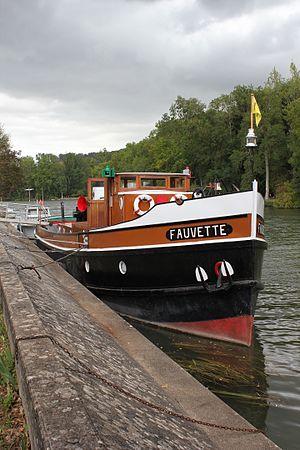
Bateau-remorqueur Fauvette (MH) basé à Poses
Poses est une commune française située dans le département de l'Eure, en région Normandie.
Le Musée de la batellerie de Poses est un musée animé par une association d'anciens mariniers Les Anciens et Amis de la Batellerie, sur l'ancien chemin du halage.